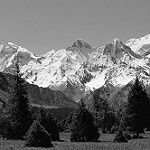
Label: B & W